Parasite (2019 film)

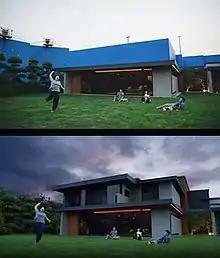
The house was constructed on a set and everything above the first floor was added in post-production.

The Parks' house was a specially constructed set. The ground floor and the garden were constructed on an empty outdoor lot, while the basement and first floor were constructed on set. "We built the main floor of the house in a backlot and for the second floor it was all green screen outside", explained editor Yang Jin-mo. "When we shot toward the outside from inside, everything beyond the garden was all VFX."